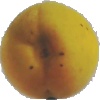
Label: Peach 2